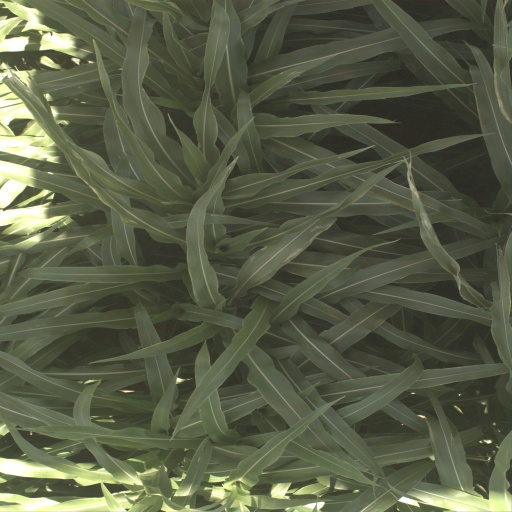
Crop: sorghum